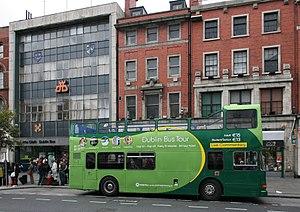
Dublin Bus est un service de transport public en Irlande. Il dessert Dublin et sa grande périphérie. La compagnie, fondée en 1987 est une filiale de Córas Iompair Éireann qui appartient au gouvernement irlandais. Dublin Bus représente la grande majorité des transports de Bus à Dublin, mais depuis quelques années, de plus en plus de compagnies privées ont reçu l'autorisation de desservir Dublin.